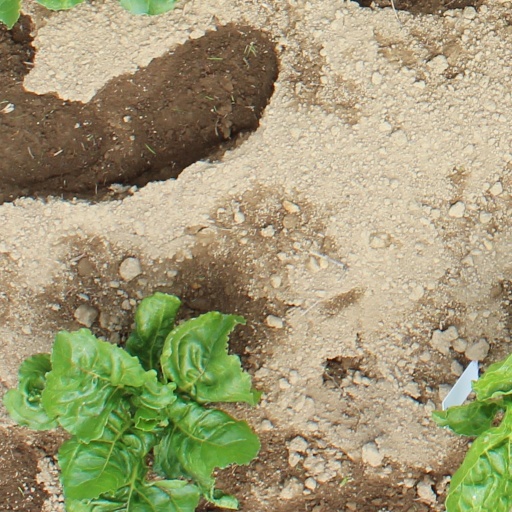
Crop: sugar beet